1 Special Service Battalion

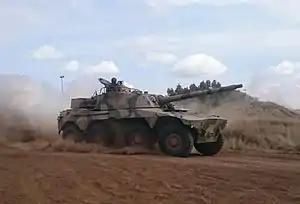
Rooikat Armoured Car

More recently, the unit also took part in Operation Boleas, which was a South African intervention in its neighbouring country of Lesotho in 1998.